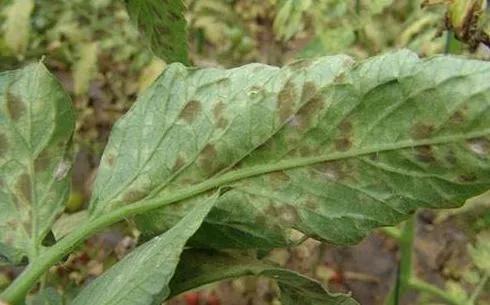
Plant: Tomato
Disease: tomato leaf mold